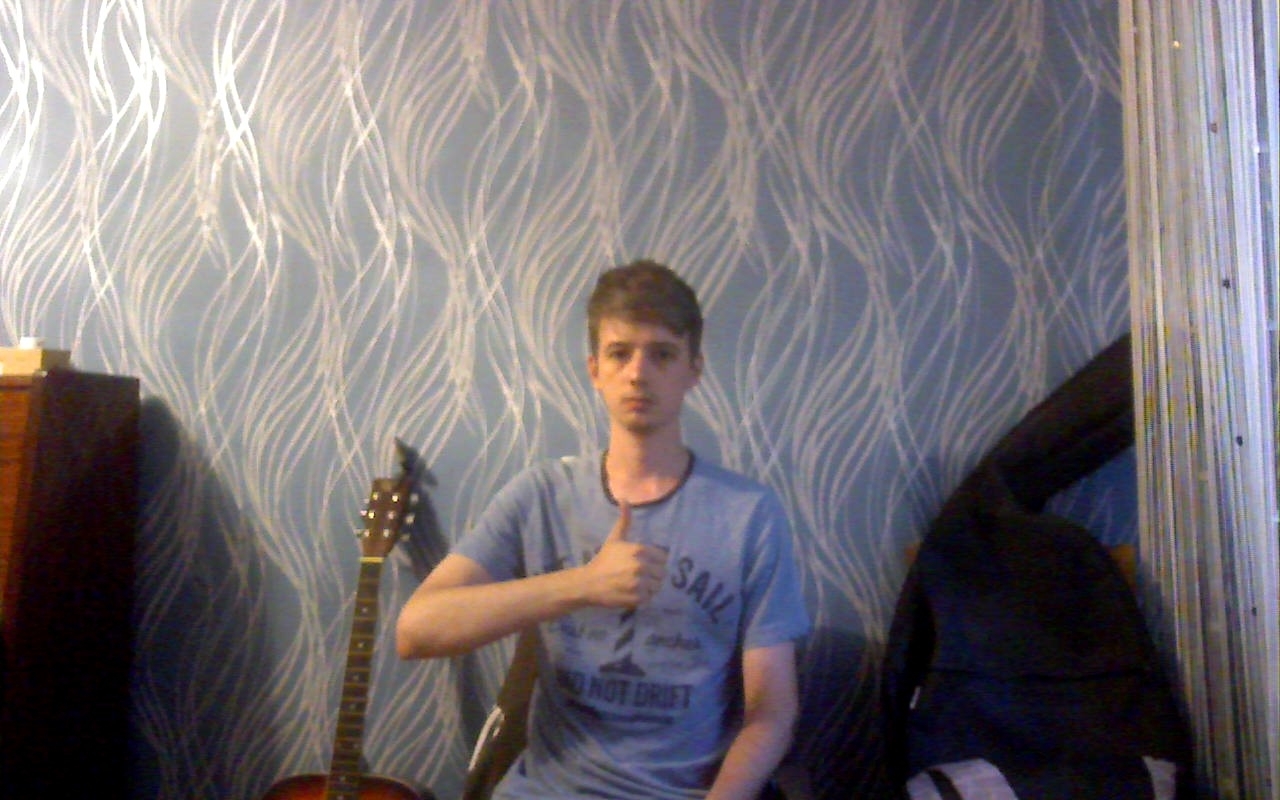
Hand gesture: like